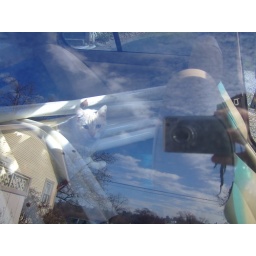
I was trying to capture my cat in the car. Instead I got the camera and the sky and my house and the cat in the car.